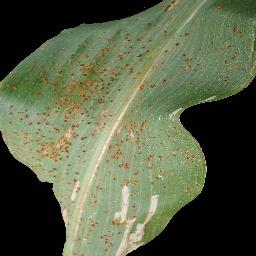
Label: Corn___Common_rust